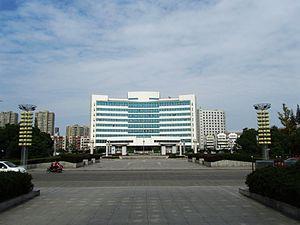
Le district de Hailing est une subdivision administrative de la province du Jiangsu en Chine. Il est placé sous la juridiction de la ville-préfecture de Taizhou.